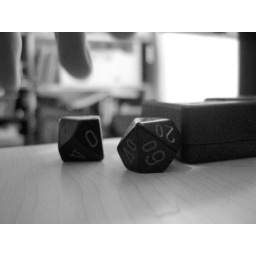
A bunch of black and white macro focused objects around my desk.